Answer in natural language. Is black wooden dresser to the right of Television? Choose between the following options: yes or no
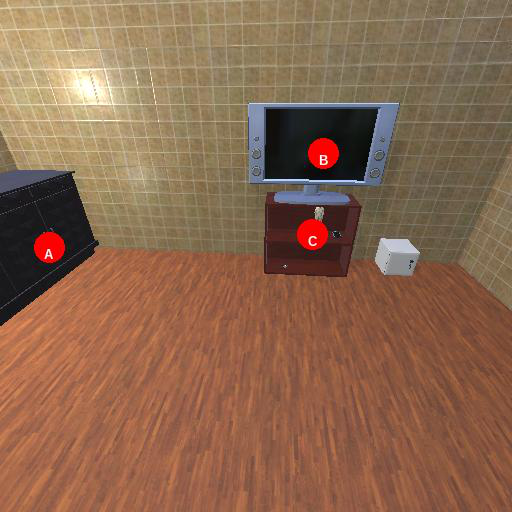
<answer>no</answer>